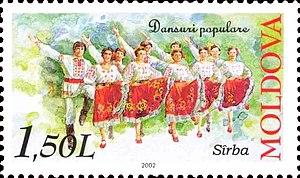
La Sîrba est une danse traditionnelle roumaine. Elle fait partie du répertoire de danses très dynamique de Valachie qui s'est répandu sur tout le territoire roumain. Mais on en retrouve le plus à l'est et au sud des Carpates, soit en Moldavie, au Banat, en Munténie, Olténie et en Dobrogea.